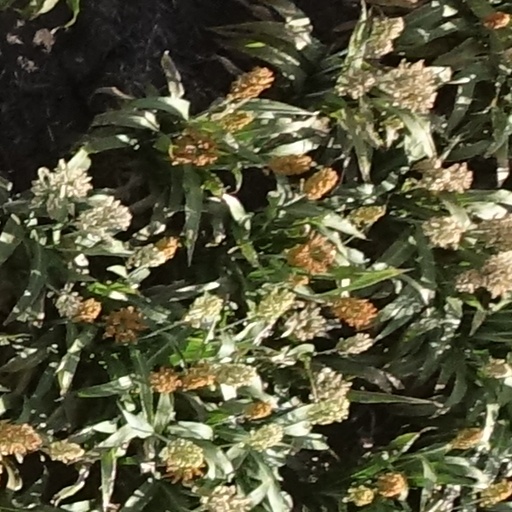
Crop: sorghum